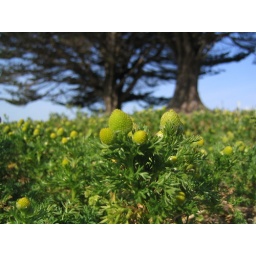
yellow flowers in the grass